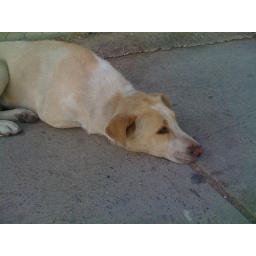
A dog resting near a bus stop.